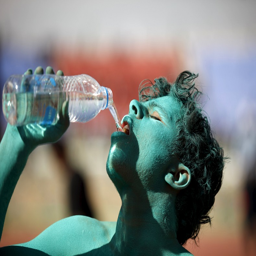
a supporter of the movement drinks water as he attends a rally marking the birth anniversary of military commander